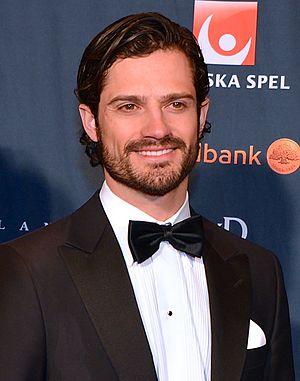
Les titres francophones de « prince héritier » ou « princesse héritière de Suède » correspondent en Suède à ceux de kronprins pour les princes et kronprinsessa pour les princesses.